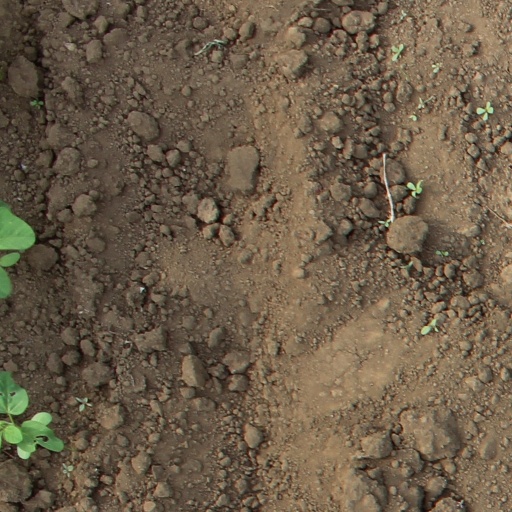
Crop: soybean